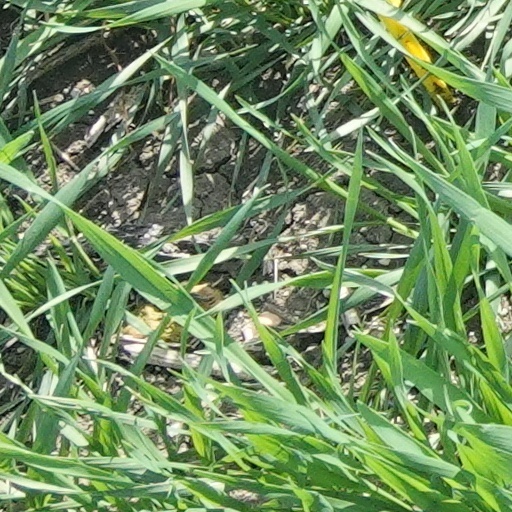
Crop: wheat